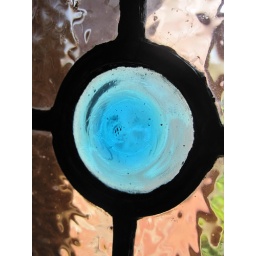
Stained glass in the door of &amp;quot;Mr Straw's House&amp;quot;, Worksop.